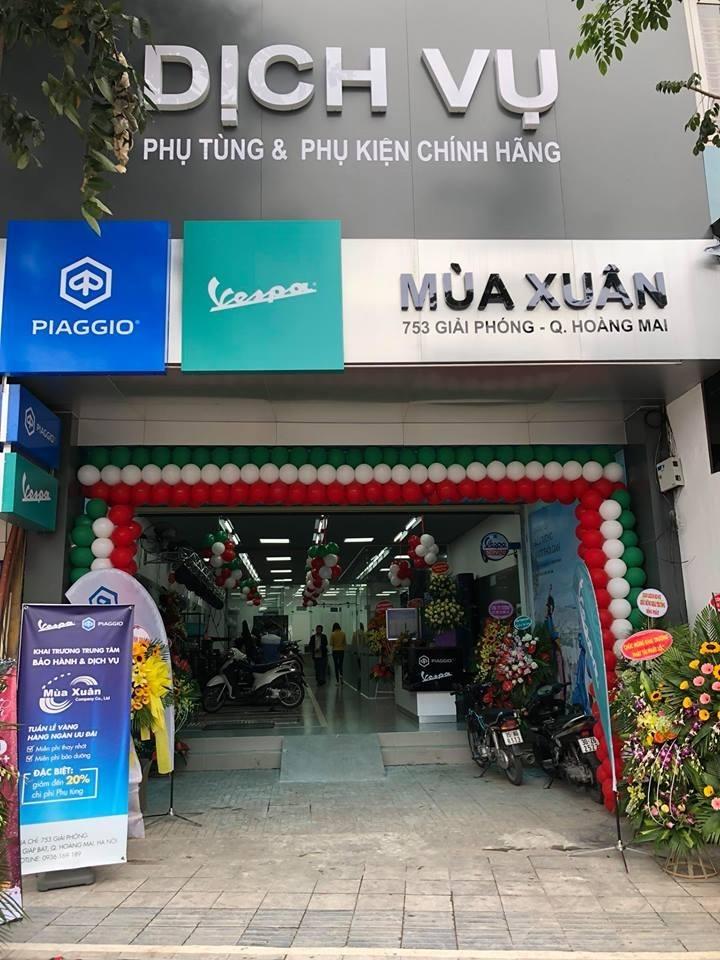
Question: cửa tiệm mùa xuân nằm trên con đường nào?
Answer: cửa tiệm nằm trên đường giải phóng